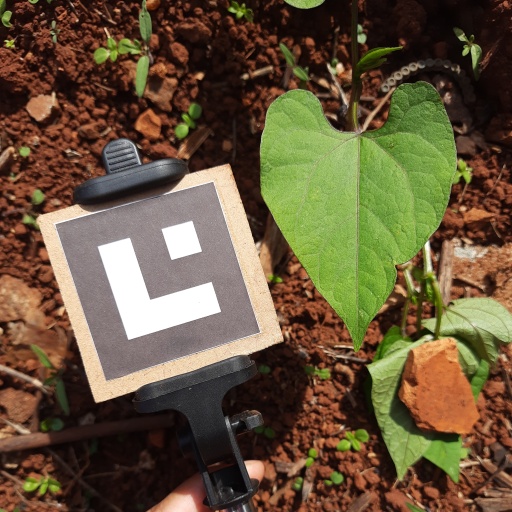
Observations: flat surface, eating holes in the edge, under sunlight